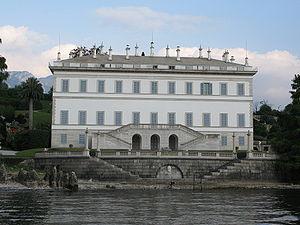
Bellagio est une commune italienne de la province de Côme en Lombardie, située sur le lac de Côme.